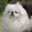
Label: dog